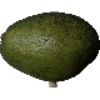
Label: Avocado 1